John Edward Brownlee sex scandal

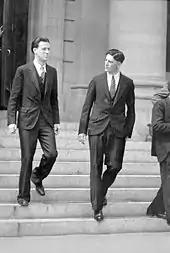
John Caldwell and Sam MacMillan, Vivian's brother, at the courthouse

He acknowledged that he had been driving MacMillan around the evening of July 5, 1933, when he was followed by Caldwell and MacLean, but gave a dramatically different account of his reasons for doing so. According to him, there had been talk of MacMillan joining his family at their rental cottage at Sylvan Lake that weekend provided that she could get the necessary time off work, and that evening he called her to see whether or not she had been able to. During the ensuing phone conversation, MacMillan told him that she had other problems bothering her, and asked if Brownlee would take her for a drive to discuss them. He agreed to do so, and it was during this drive that he noticed that he was being followed.